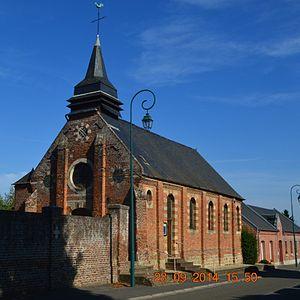
L’église Saint-Nicolas d'Aubigny-aux-Kaisnes est une église située à Aubigny-aux-Kaisnes, en France.